Meriam Bellina

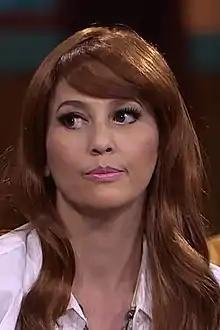

Ellisa Meriam Bellina Maria Bamboe (born 10 April 1965), or better known by her stage name as Meriam Bellina, is an Indonesian actress who has won three Citra Awards and acted in more than 50 films. Born and raised in Bandung, she dropped out of senior high school to begin a career as a model and actress. By the mid-1980s she was recognised as a "sex bomb" and "fantasy girl". During the 1990s she focused mostly on television series, but she has produced several feature films since 2007. She is known to have mixed Austrian and Bugis Bone blood.